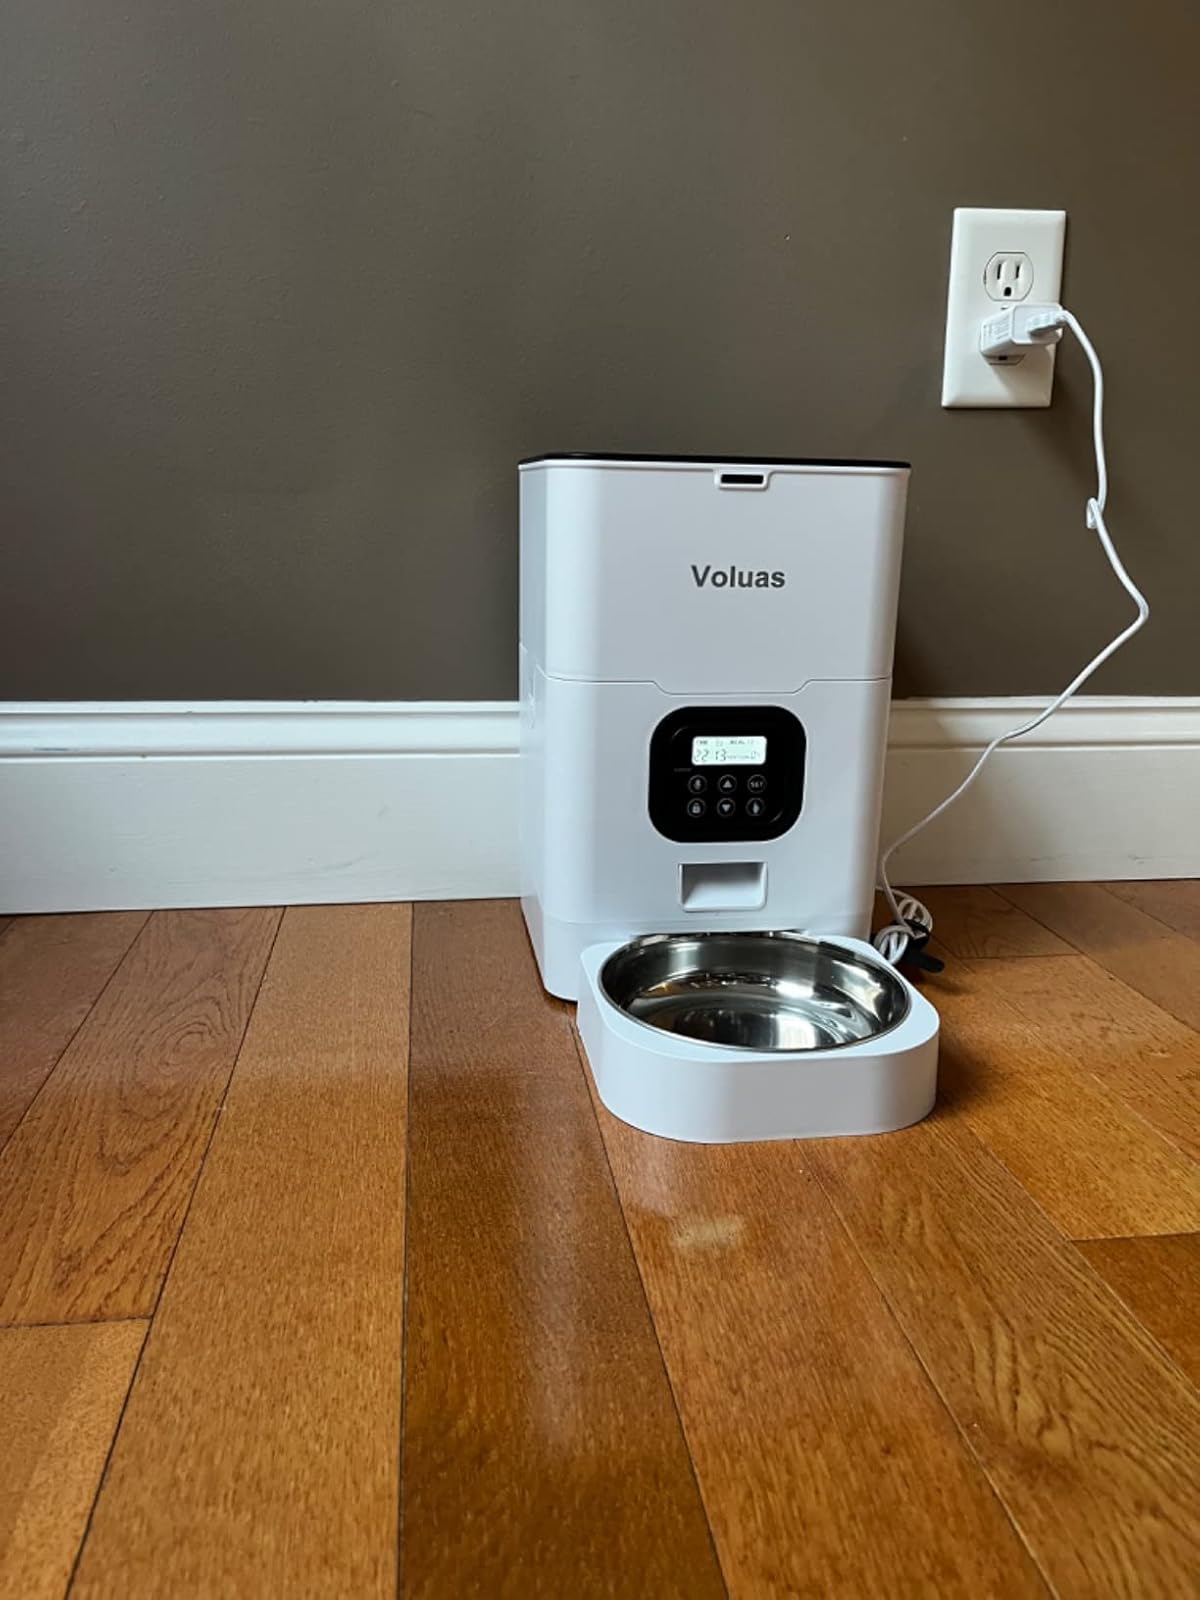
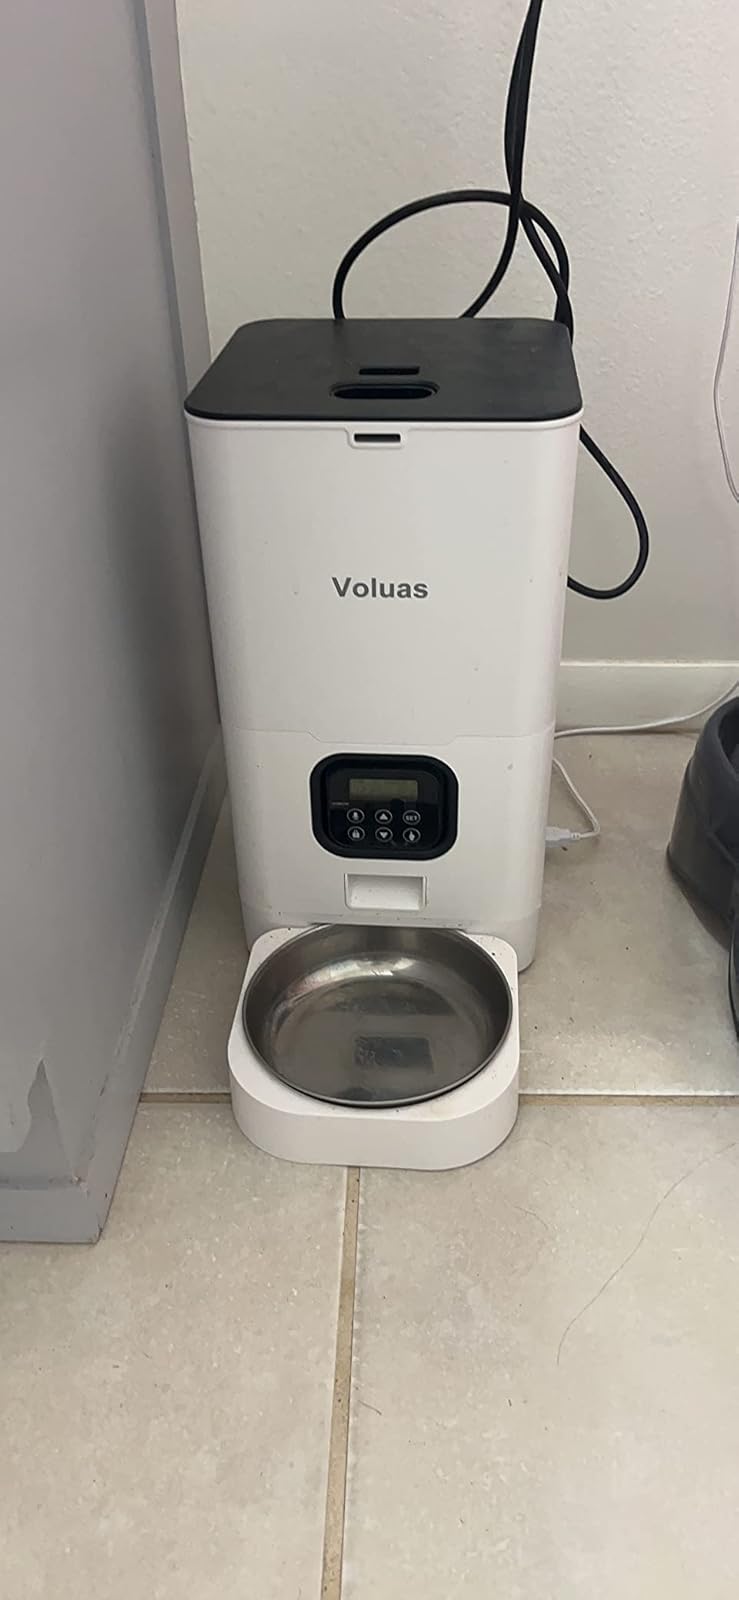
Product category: items_feeder
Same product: yes